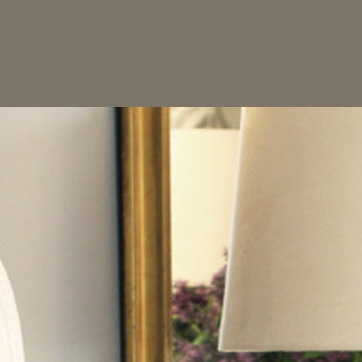
Material: mirror